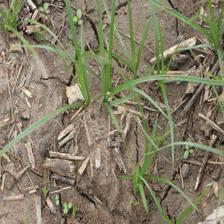
Label: Grass